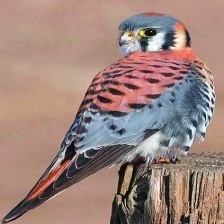
Species: AMERICAN KESTREL
Scientific name: FALCO SPARVERIUS